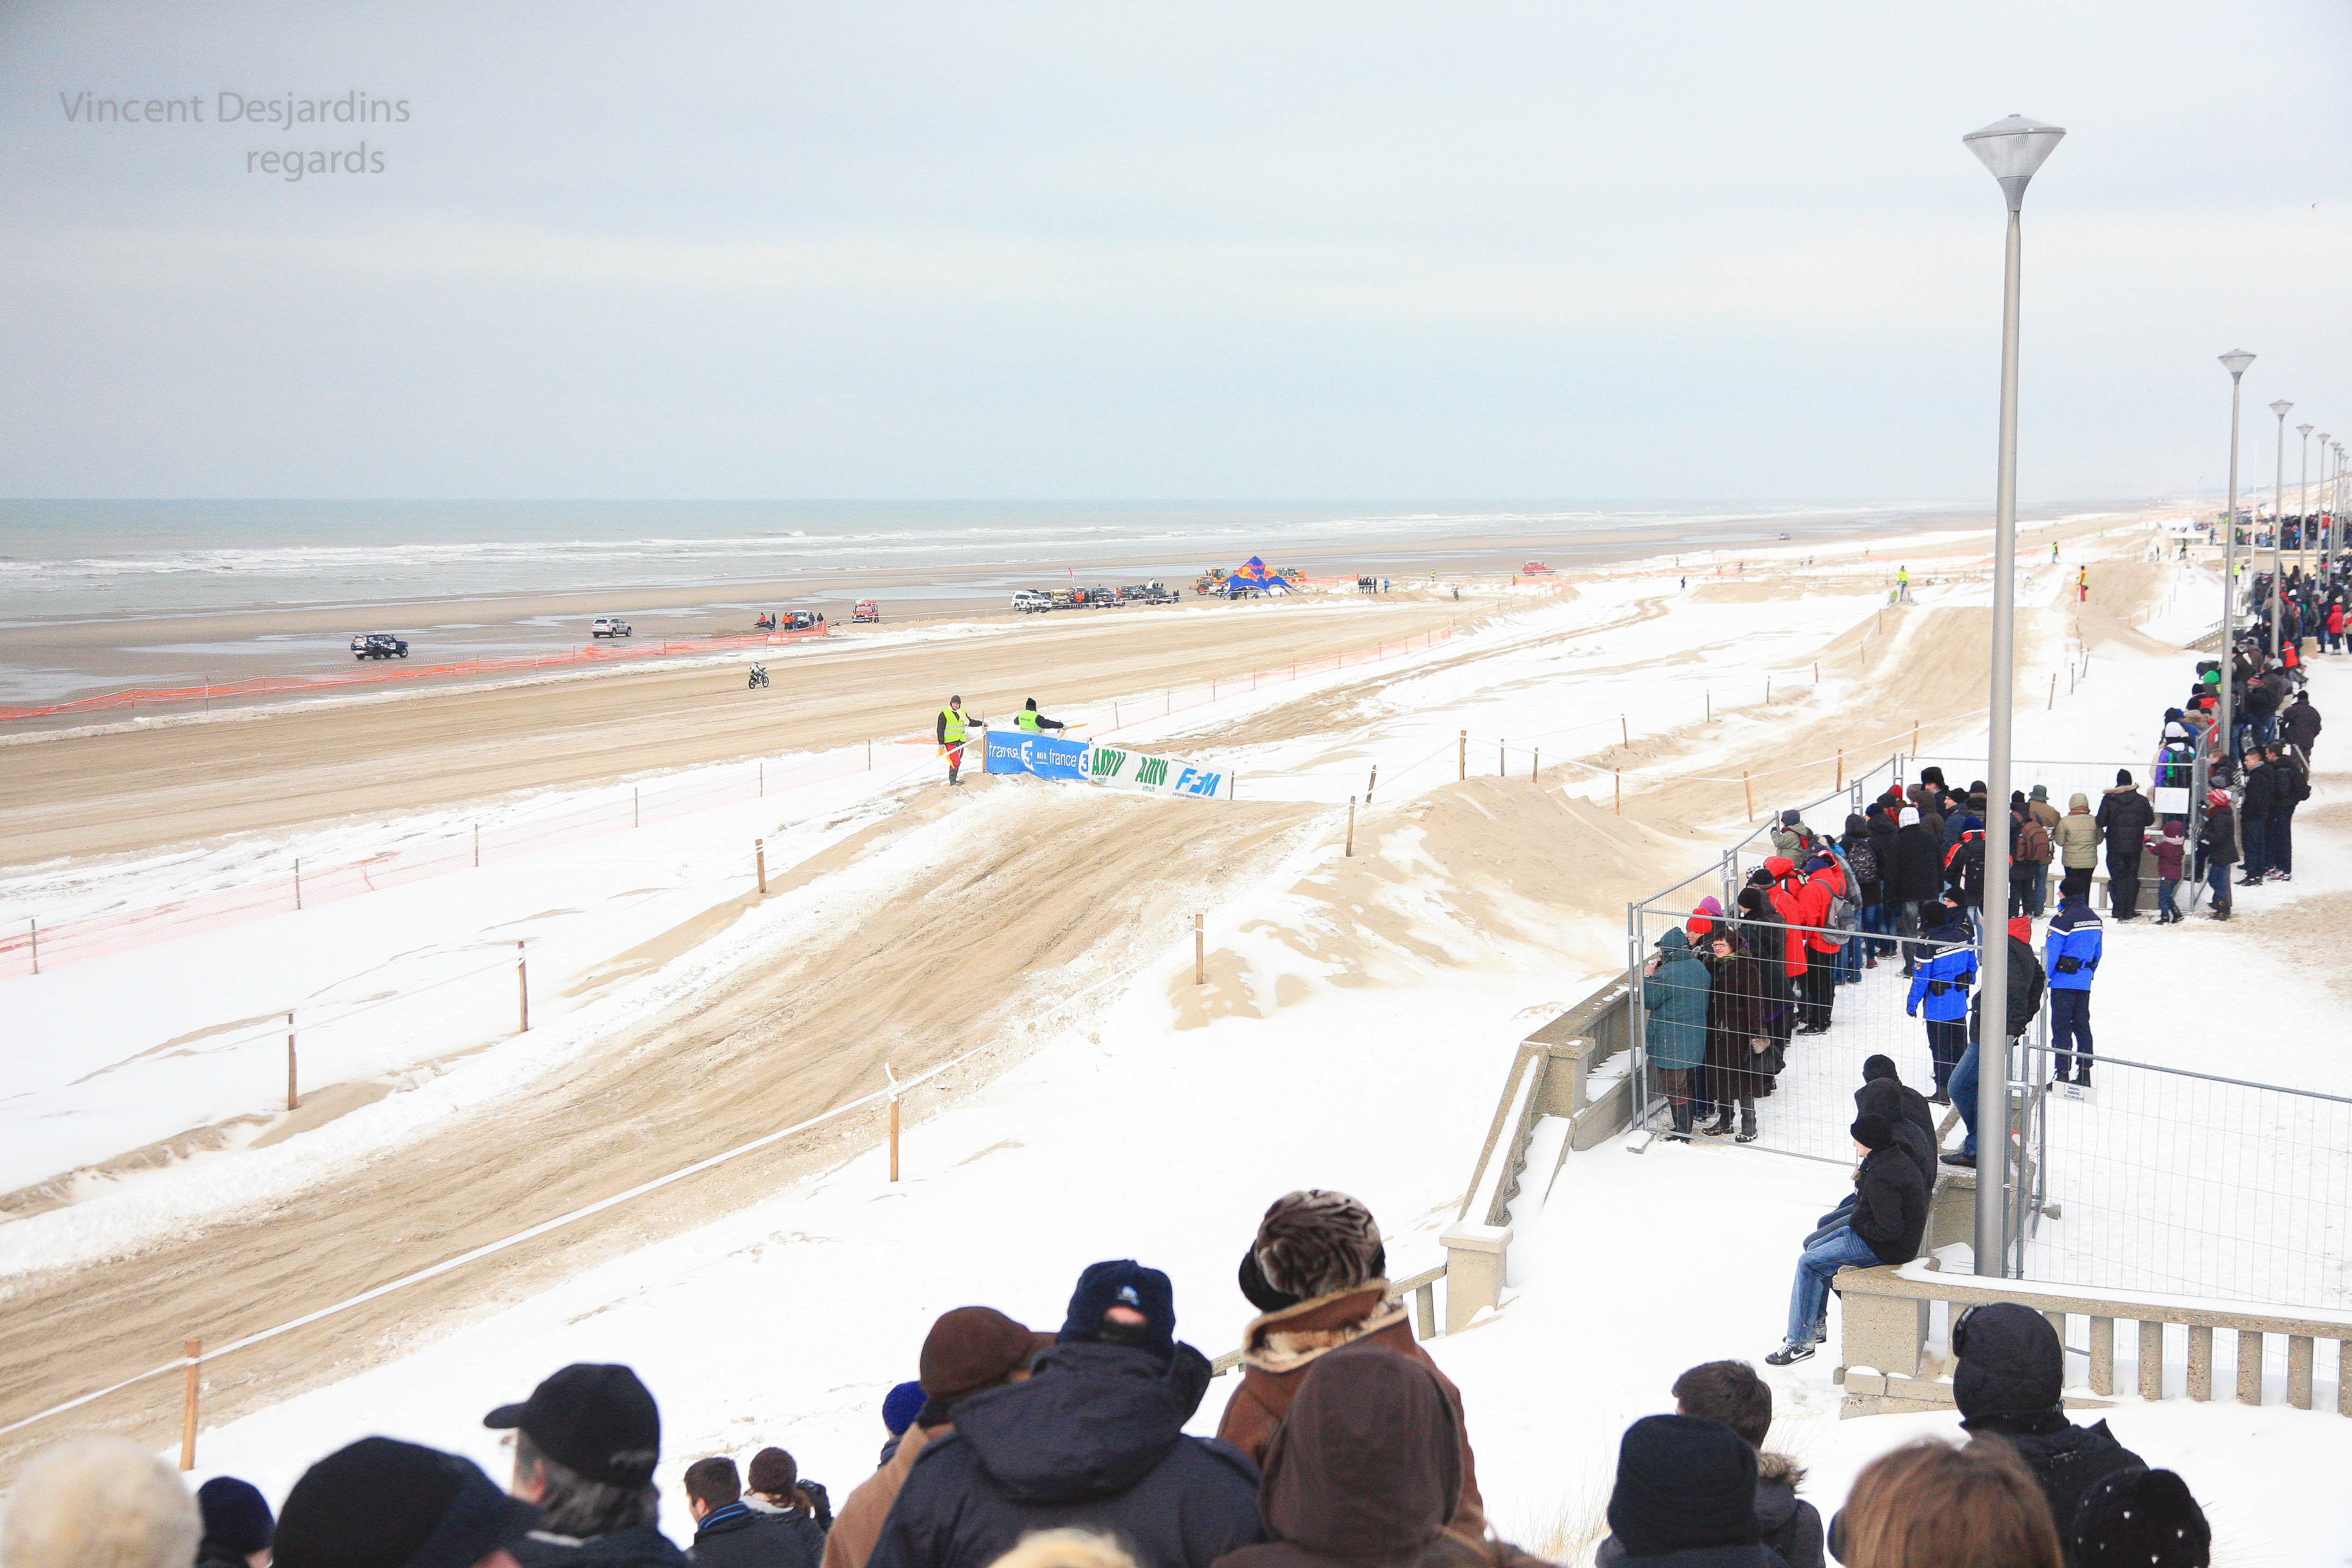
beach, sea, boardwalk, walkway, france, plage, 2012, mer, canon5d, enduro, ef24105mmf4lisusm, pasdecalais, cotedopale, englishchannel, stellaplage, manche, enduropale, spectateur